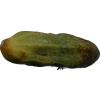
Label: cucumber